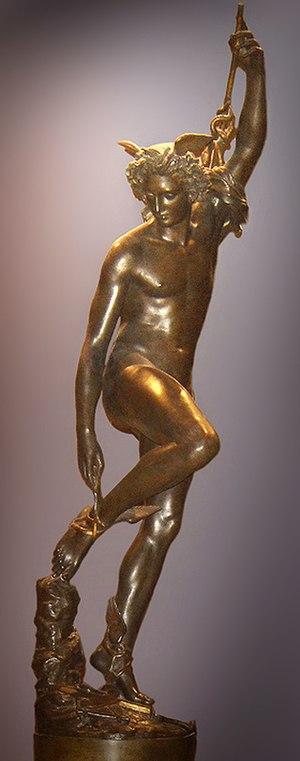
Mercure rattachant ses talonnières après avoir tué Argos. Bronze fondu par Soyer et Ingé, 1834.